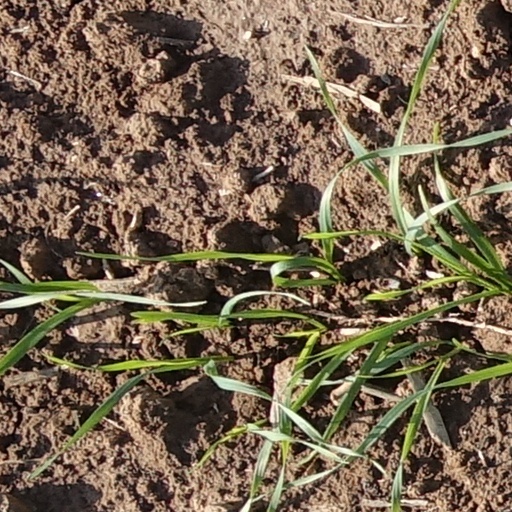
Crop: wheat